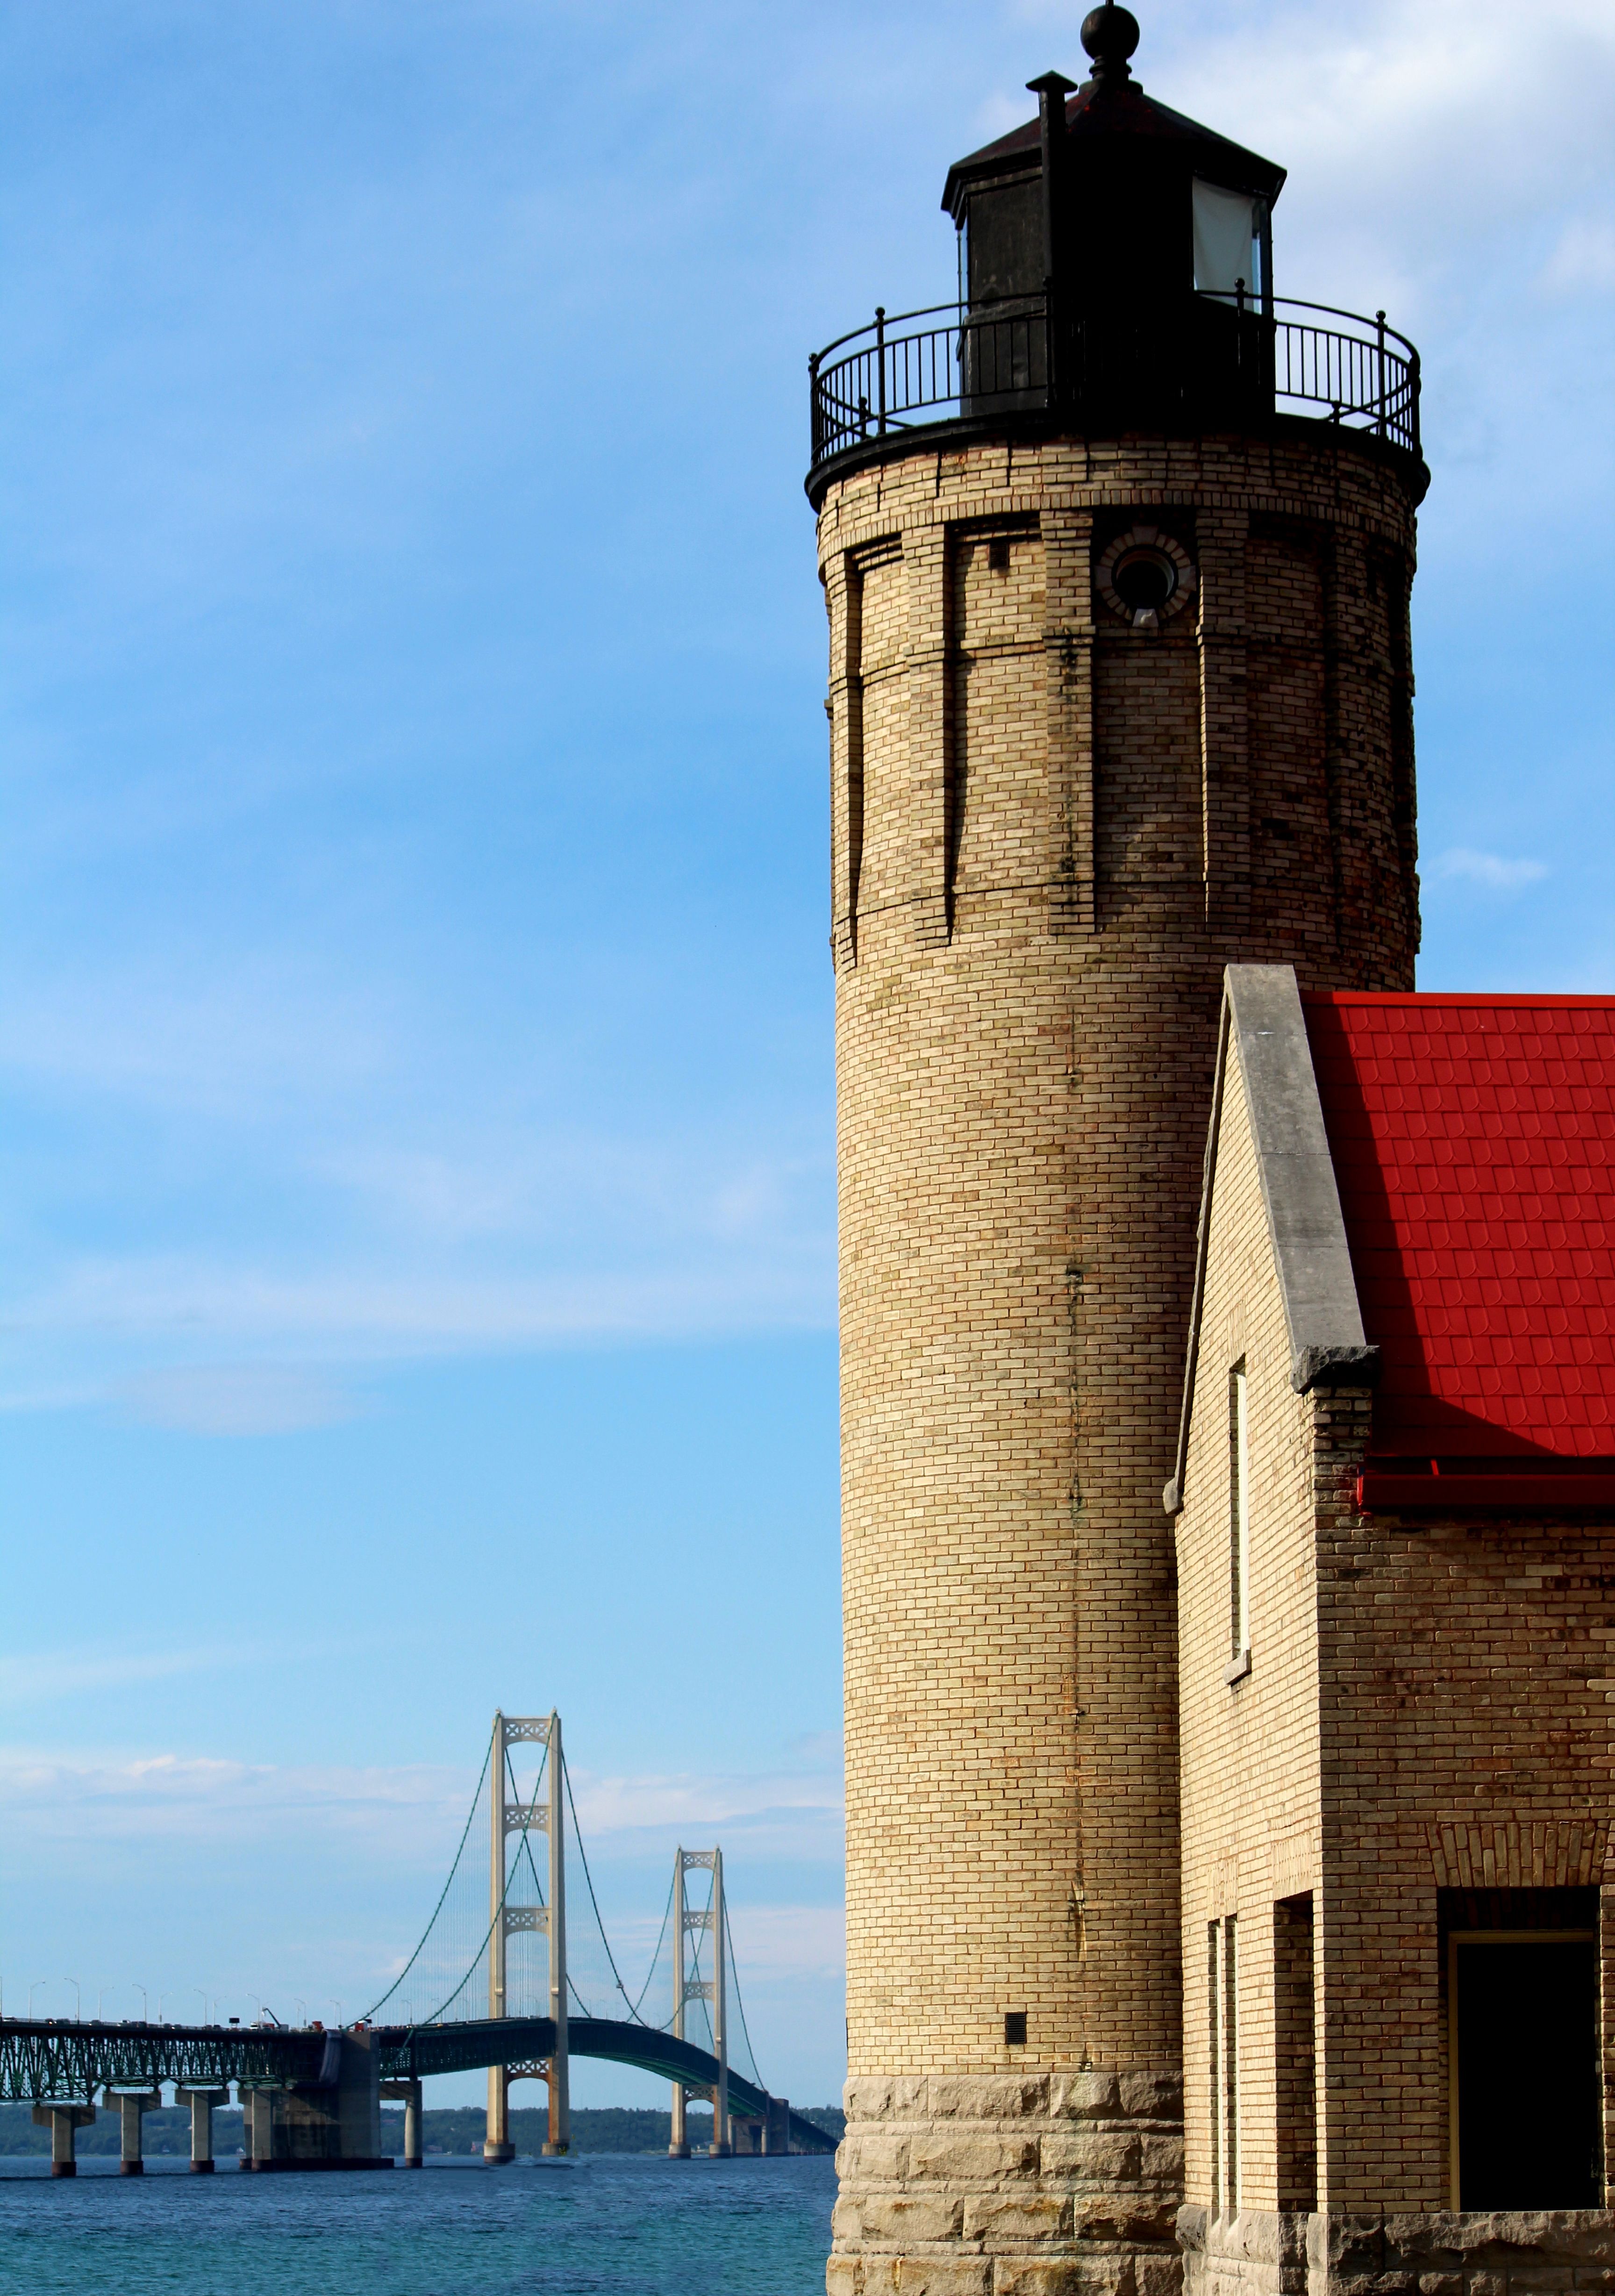
sea, coast, lighthouse, bridge, city, tower, landmark, michigan, control tower, mackinac bridge, great lakes, mackinac, mackinac city, old mackinac point lighthouse